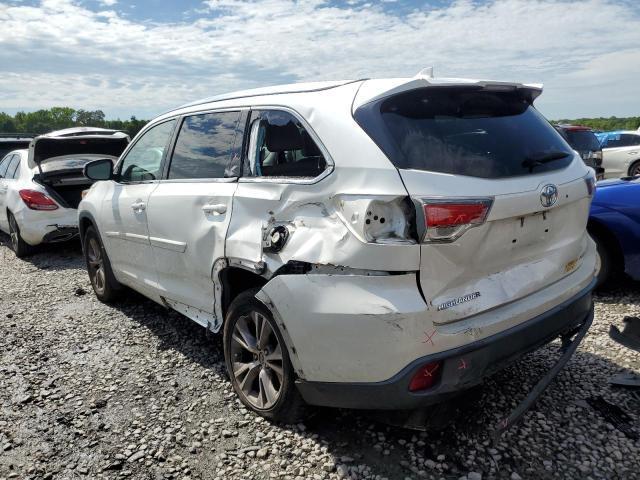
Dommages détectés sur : porte arrière gauche, aile arrière gauche, malle, feu arrière gauche, pare-choc arrière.
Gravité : majeur